Atlético Chalaco

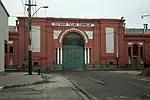
Estadio Telmo Carbajo

Atlético Chalaco's home stadium is Estadio Telmo Carbajo located in Callao. The stadium has a capacity of 5,000. The club played for long periods at the stadium until its discontinuation due to the inauguration of the Estadio Miguel Grau. The stadium later named in honor of the greatest idol of Atlético Chalaco, Telmo Carbajo, was always the stronghold of the chalaca fury that every day could be heard rumbling with a loud voice "chalaco fury, chalaco fury". The stadium was abandoned until 2018 when it was renovated for the 2019 Pan American Games.